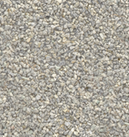
Surface type: gravel